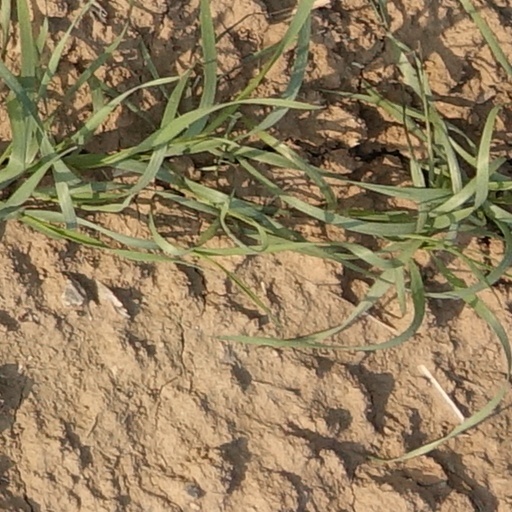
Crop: wheat